Saint Didacus of Alcalá Presenting Juan de Herrera's Son to Christ

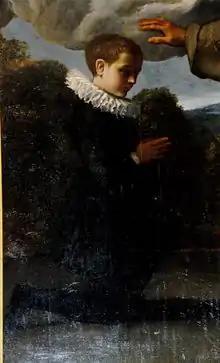
Detail of Diego de Herrara

The ancient sources (among others Mancini and Bellori), while attesting to the extensive intervention of the students in the execution of the frescoes, agree in saying that the altarpiece is autograph.